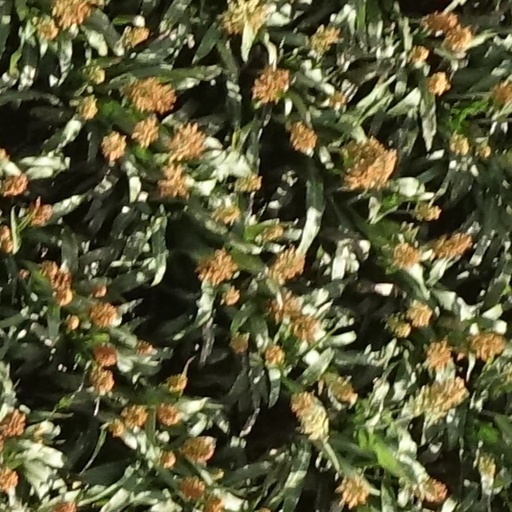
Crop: sorghum